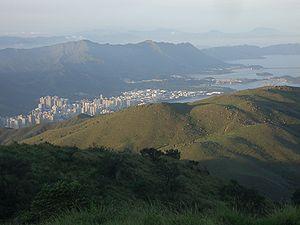
Tai Mo Shan est le point culminant de Hong Kong, avec une altitude de 957 m. Situé approximativement au centre géographique des Nouveaux Territoires, ce pic montagneux et le territoire l'entourant forment un parc public de 14,40 km² de superficie dans la partie nord du comté de Tai Lam.